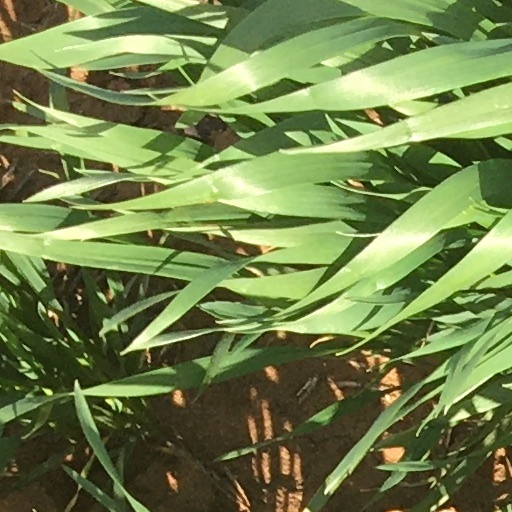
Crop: wheat